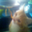
Label: cat